List of Batman supporting characters

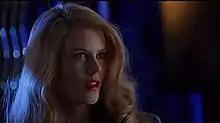
Nicole Kidman as Dr. Chase Meridian in "Batman Forever".

This is the family that Martha Wayne is from, making them relatives of Batman. With the exception of Martha Wayne (nee Kane), most of the Kane family was introduced or developed in the 2000s as supporting characters of Batwoman.